Kim McMillan

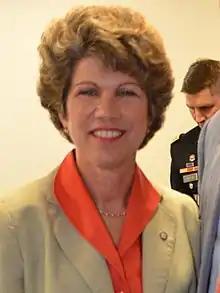

Kim McMillan ("née" Ambrester, born 1963) is an American Democratic politician who was the first female mayor of Clarksville, Tennessee from 2011 to 2019. McMillan was also the first woman to be elected Majority Leader of the Tennessee House of Representatives. McMillan entered the 2010 Tennessee gubernatorial election, but dropped out to run for mayor of Clarksville instead.